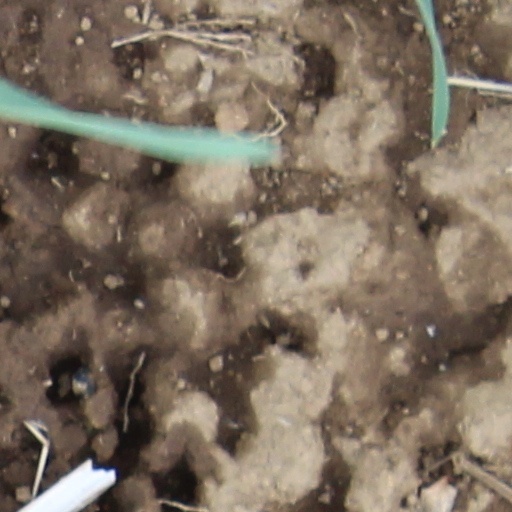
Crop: wheat